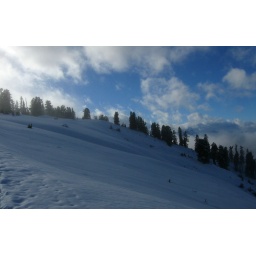
8258 Nice to have a blue sky above white snow